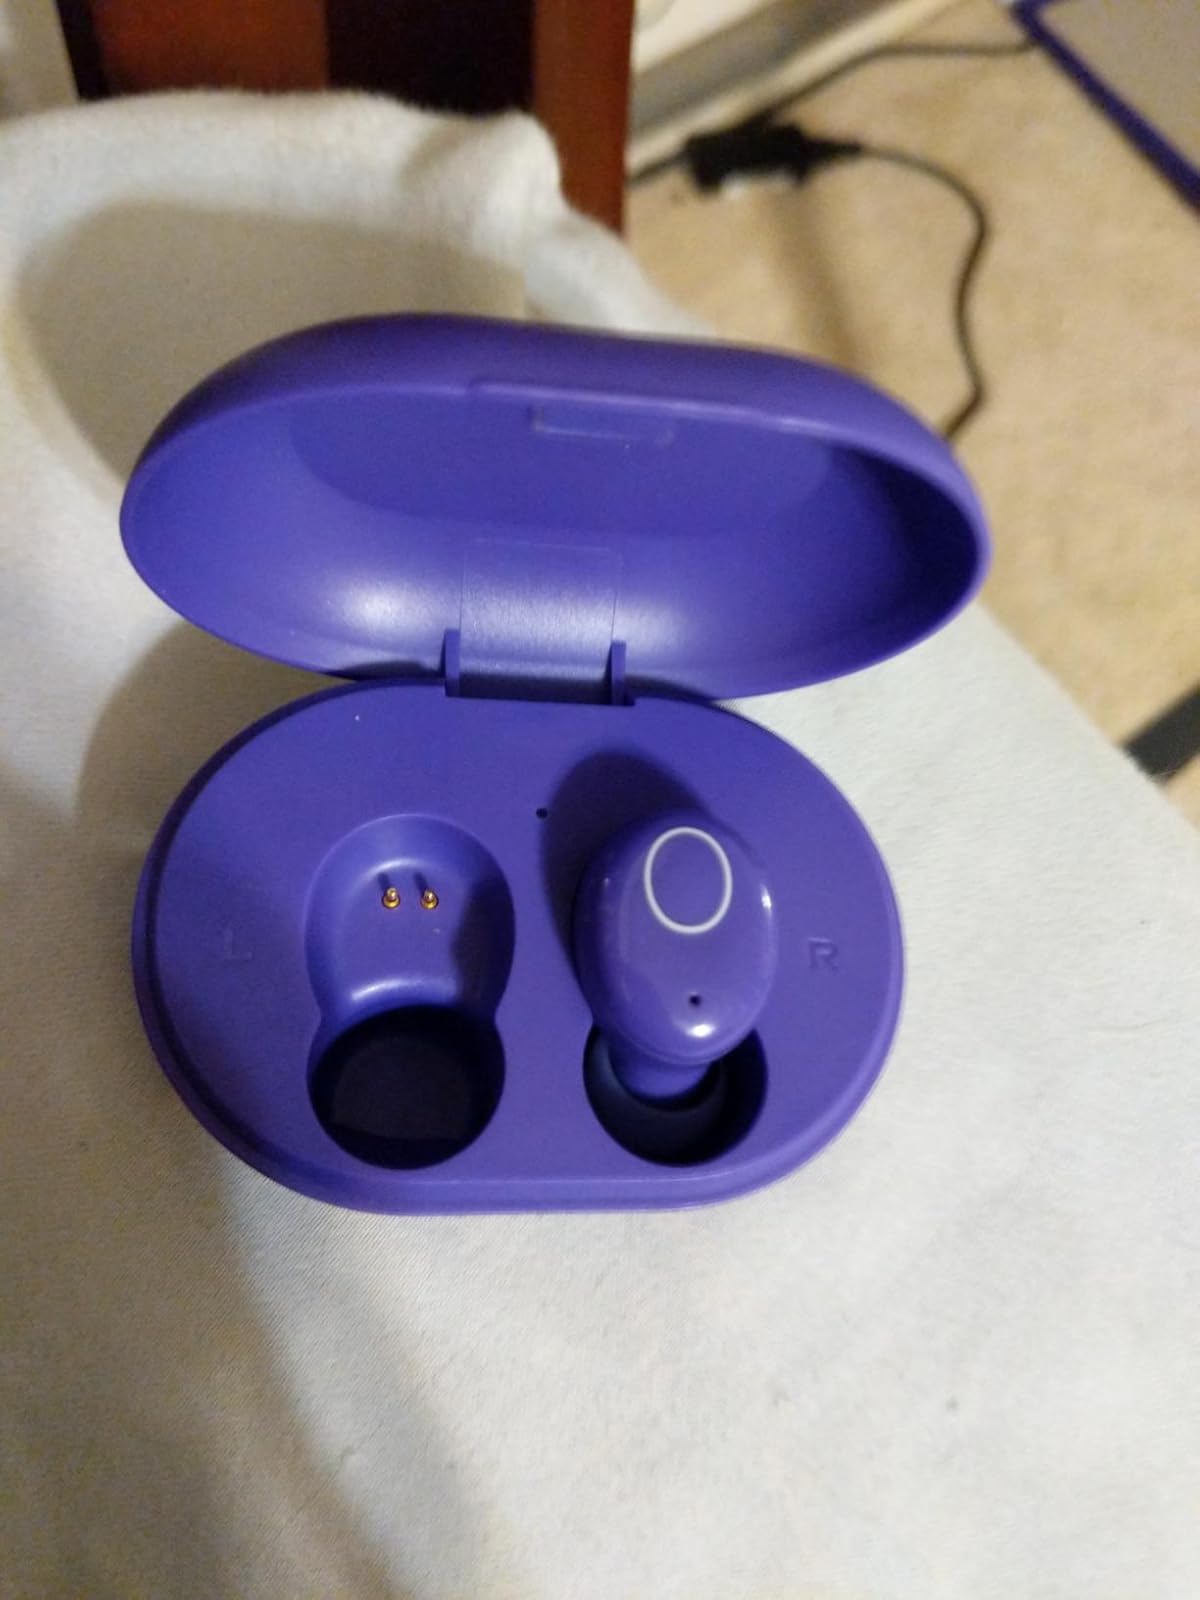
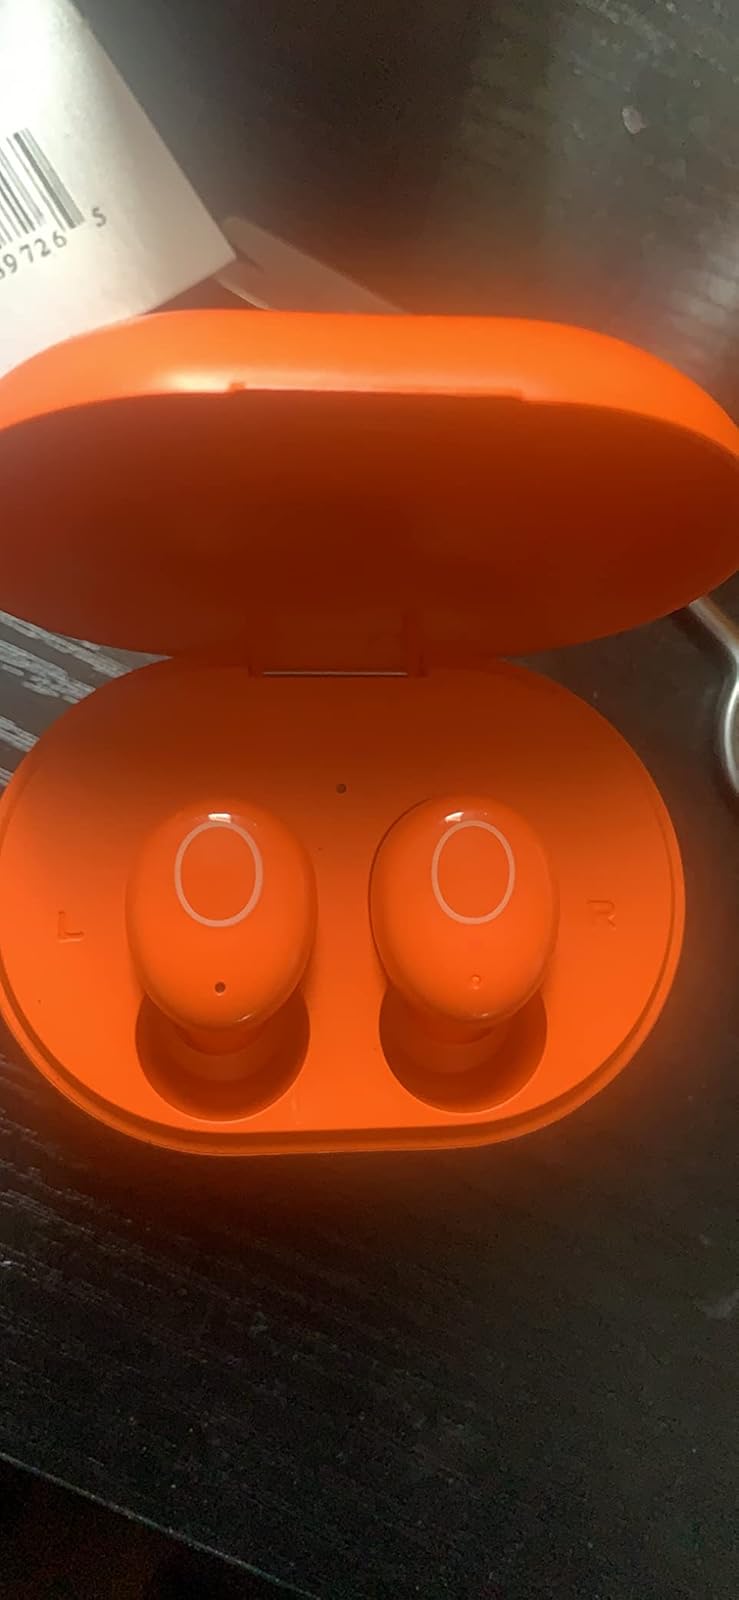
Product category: earbuds
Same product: no